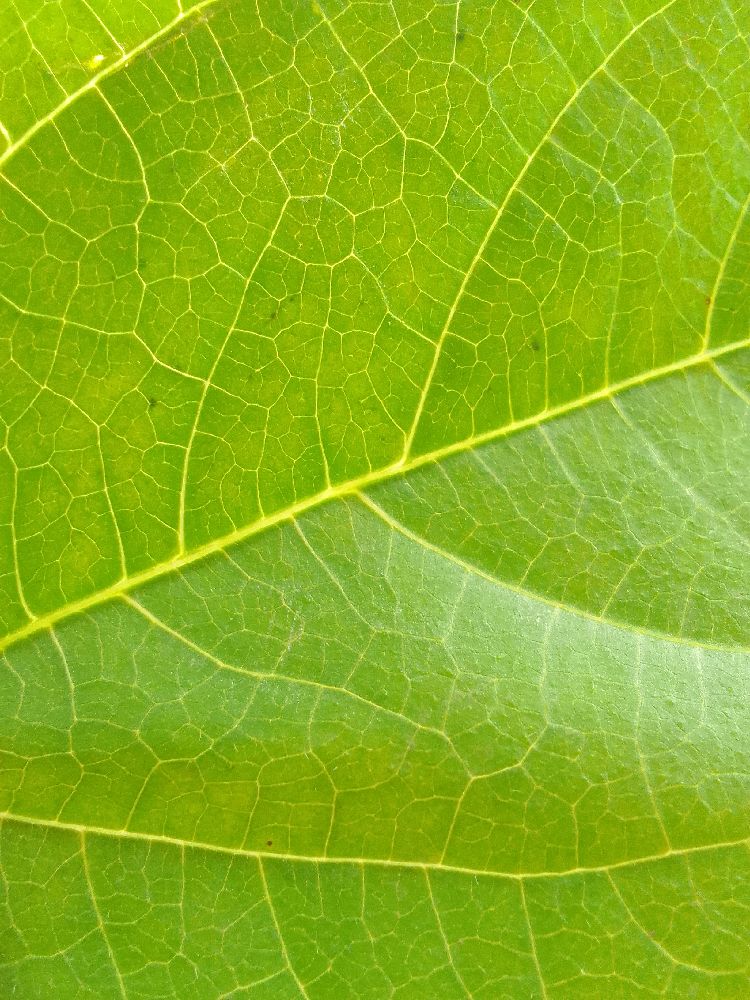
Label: healthy